List of Lincoln City F.C. seasons

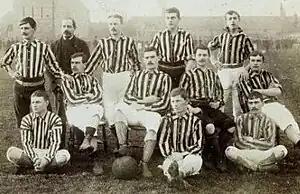
The Lincoln City F.C. team of 1889–90, founder members of the Midland League

Lincoln City Football Club, an English association football club based in Lincoln, Lincolnshire, was founded in 1884. The club's first team won the major regional trophy, the Lincolnshire Senior Cup, in the 1886–87 season, and reached the last 16 of the FA Cup in the same year. In 1888, the club joined the Combination, a league set up to provide organised football for those clubs not invited to join the Football League which was to start the same year. However, the Combination was not well organised and folded in April 1889 with many fixtures still outstanding. Lincoln then became founder members of the Midland League, and won the inaugural league title. After two seasons the club turned professional and joined the Football Alliance; the following year they were elected to the newly formed Second Division of the Football League. Their highest finishing positionfifth in the Second Divisionwas achieved in 1901–02, and in the same season they reached the last 16 of the FA Cup for the third time. Lincoln failed to gain re-election to the League three times between 1909 and 1920; on each occasion, they won the championship of the league to which they had been demoted, either the Midland League or, in 1912, the Central League, and made an immediate return to the Football League.